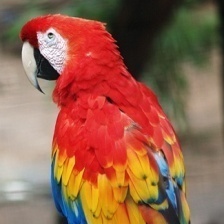
Species: SCARLET MACAW
Scientific name: ARA MACAO
ImageNet parent category: macaw